Wykeham, Scarborough

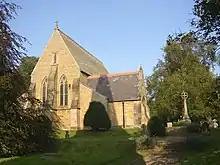
St Helen and All Saints' Church

Wykeham is a small village and civil parish in the county of North Yorkshire, England, on the outskirts of Scarborough and the southern boundary of the North York Moors National Park.